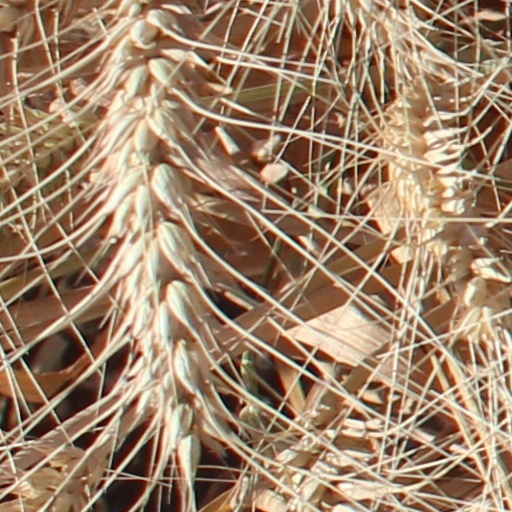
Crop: wheat